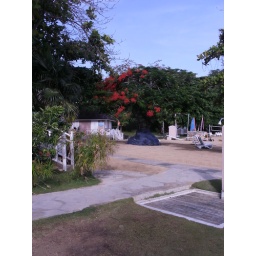
A flowering tree by the water sport building